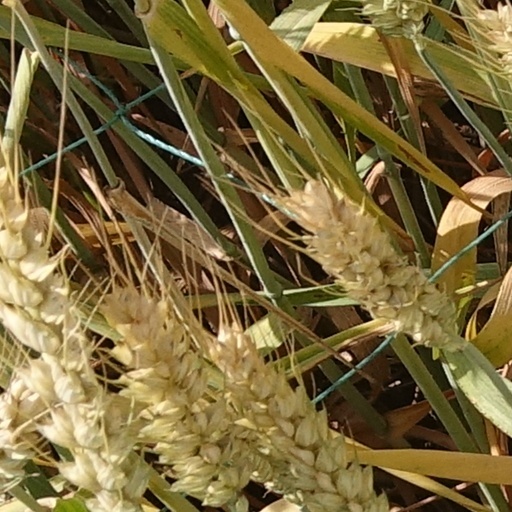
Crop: wheat